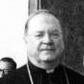
Age: 61